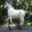
Label: horse